Tubby Meyers

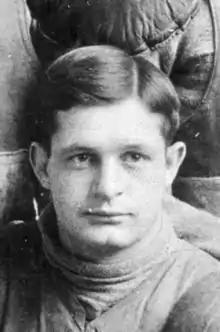

Melvin J. "Tubby" Meyers (September 5, 1887 – May 2, 1940), sometimes spelled "Myers," was an American college football player and coach. He was the first head coach and first captain of the Western State Normal football program, holding both titles as a player-coach during the 1906 college football season.